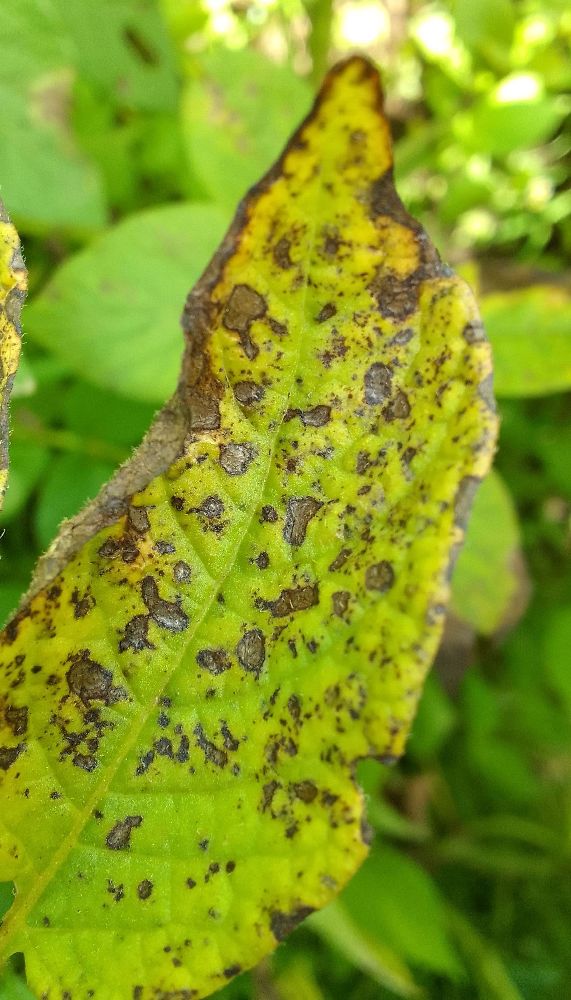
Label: Early blight